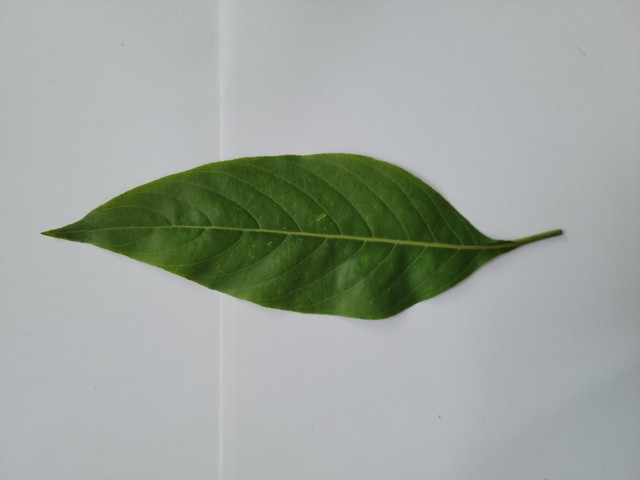
Plant: basok